The Grind (2012 film)

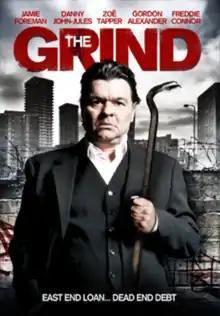
The Grind DVD release poster

The Grind is a 2012 crime drama film written and directed by Rishi Opel, and starring Jamie Foreman, Freddie Connor, Gordon Alexander, Zoe Tapper, Danny John-Jules and Kellie Shirley.